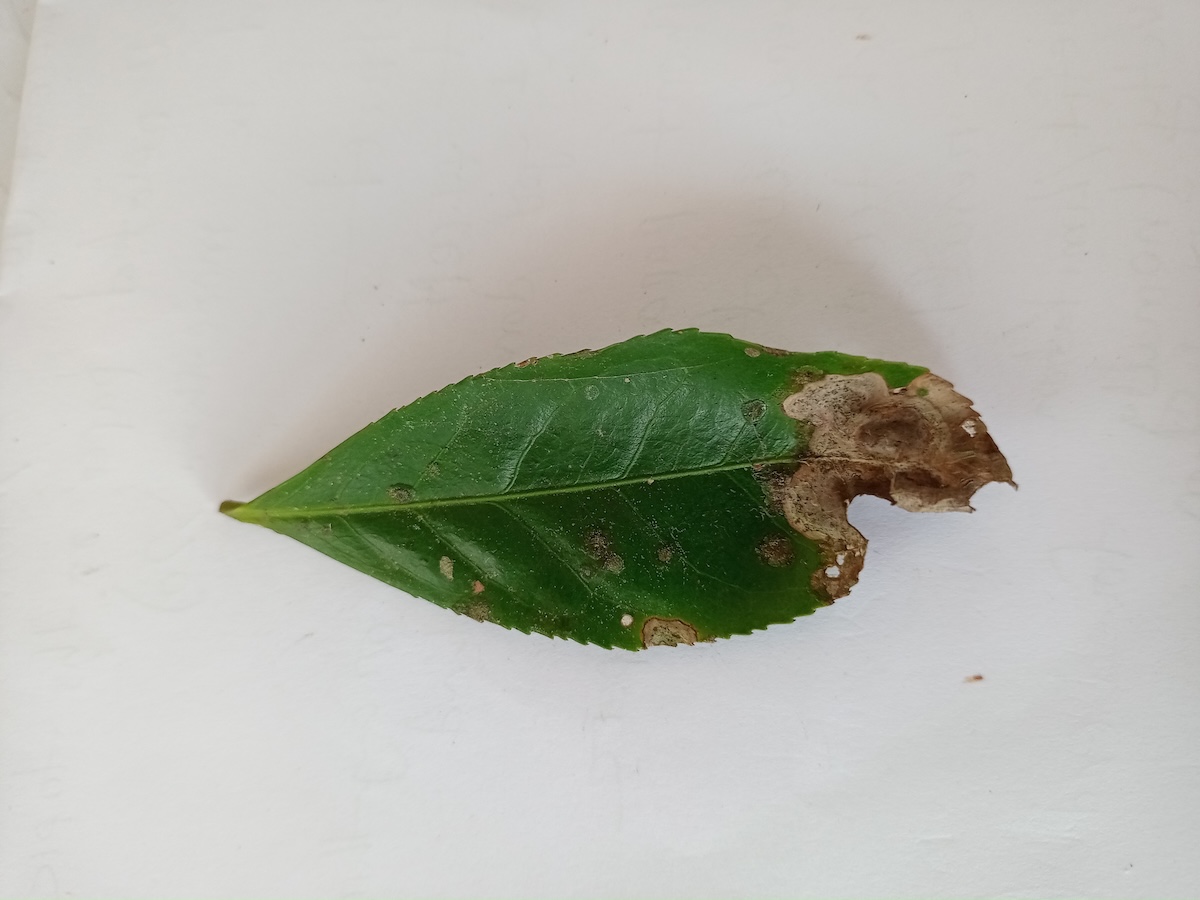
Label: Brown Blight